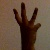
The image shows a hand gesture representing the number 6 in Indian Sign Language.